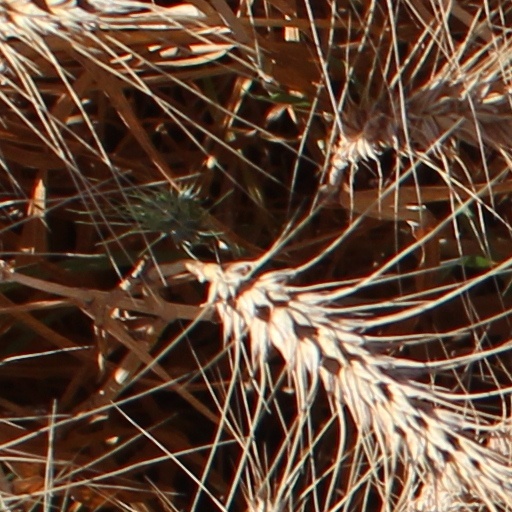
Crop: wheat